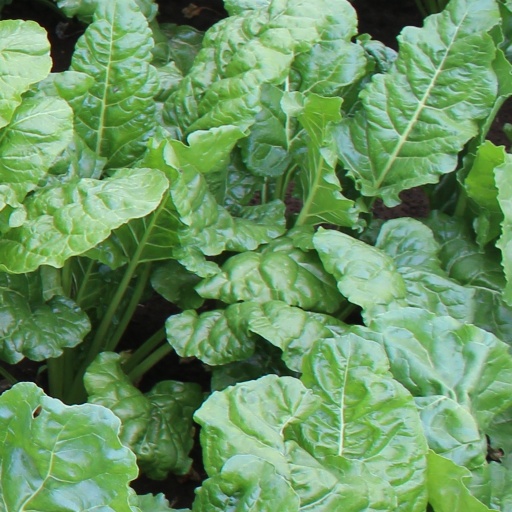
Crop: sugar beet